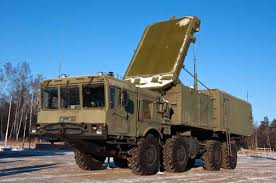
Label: Air Defense